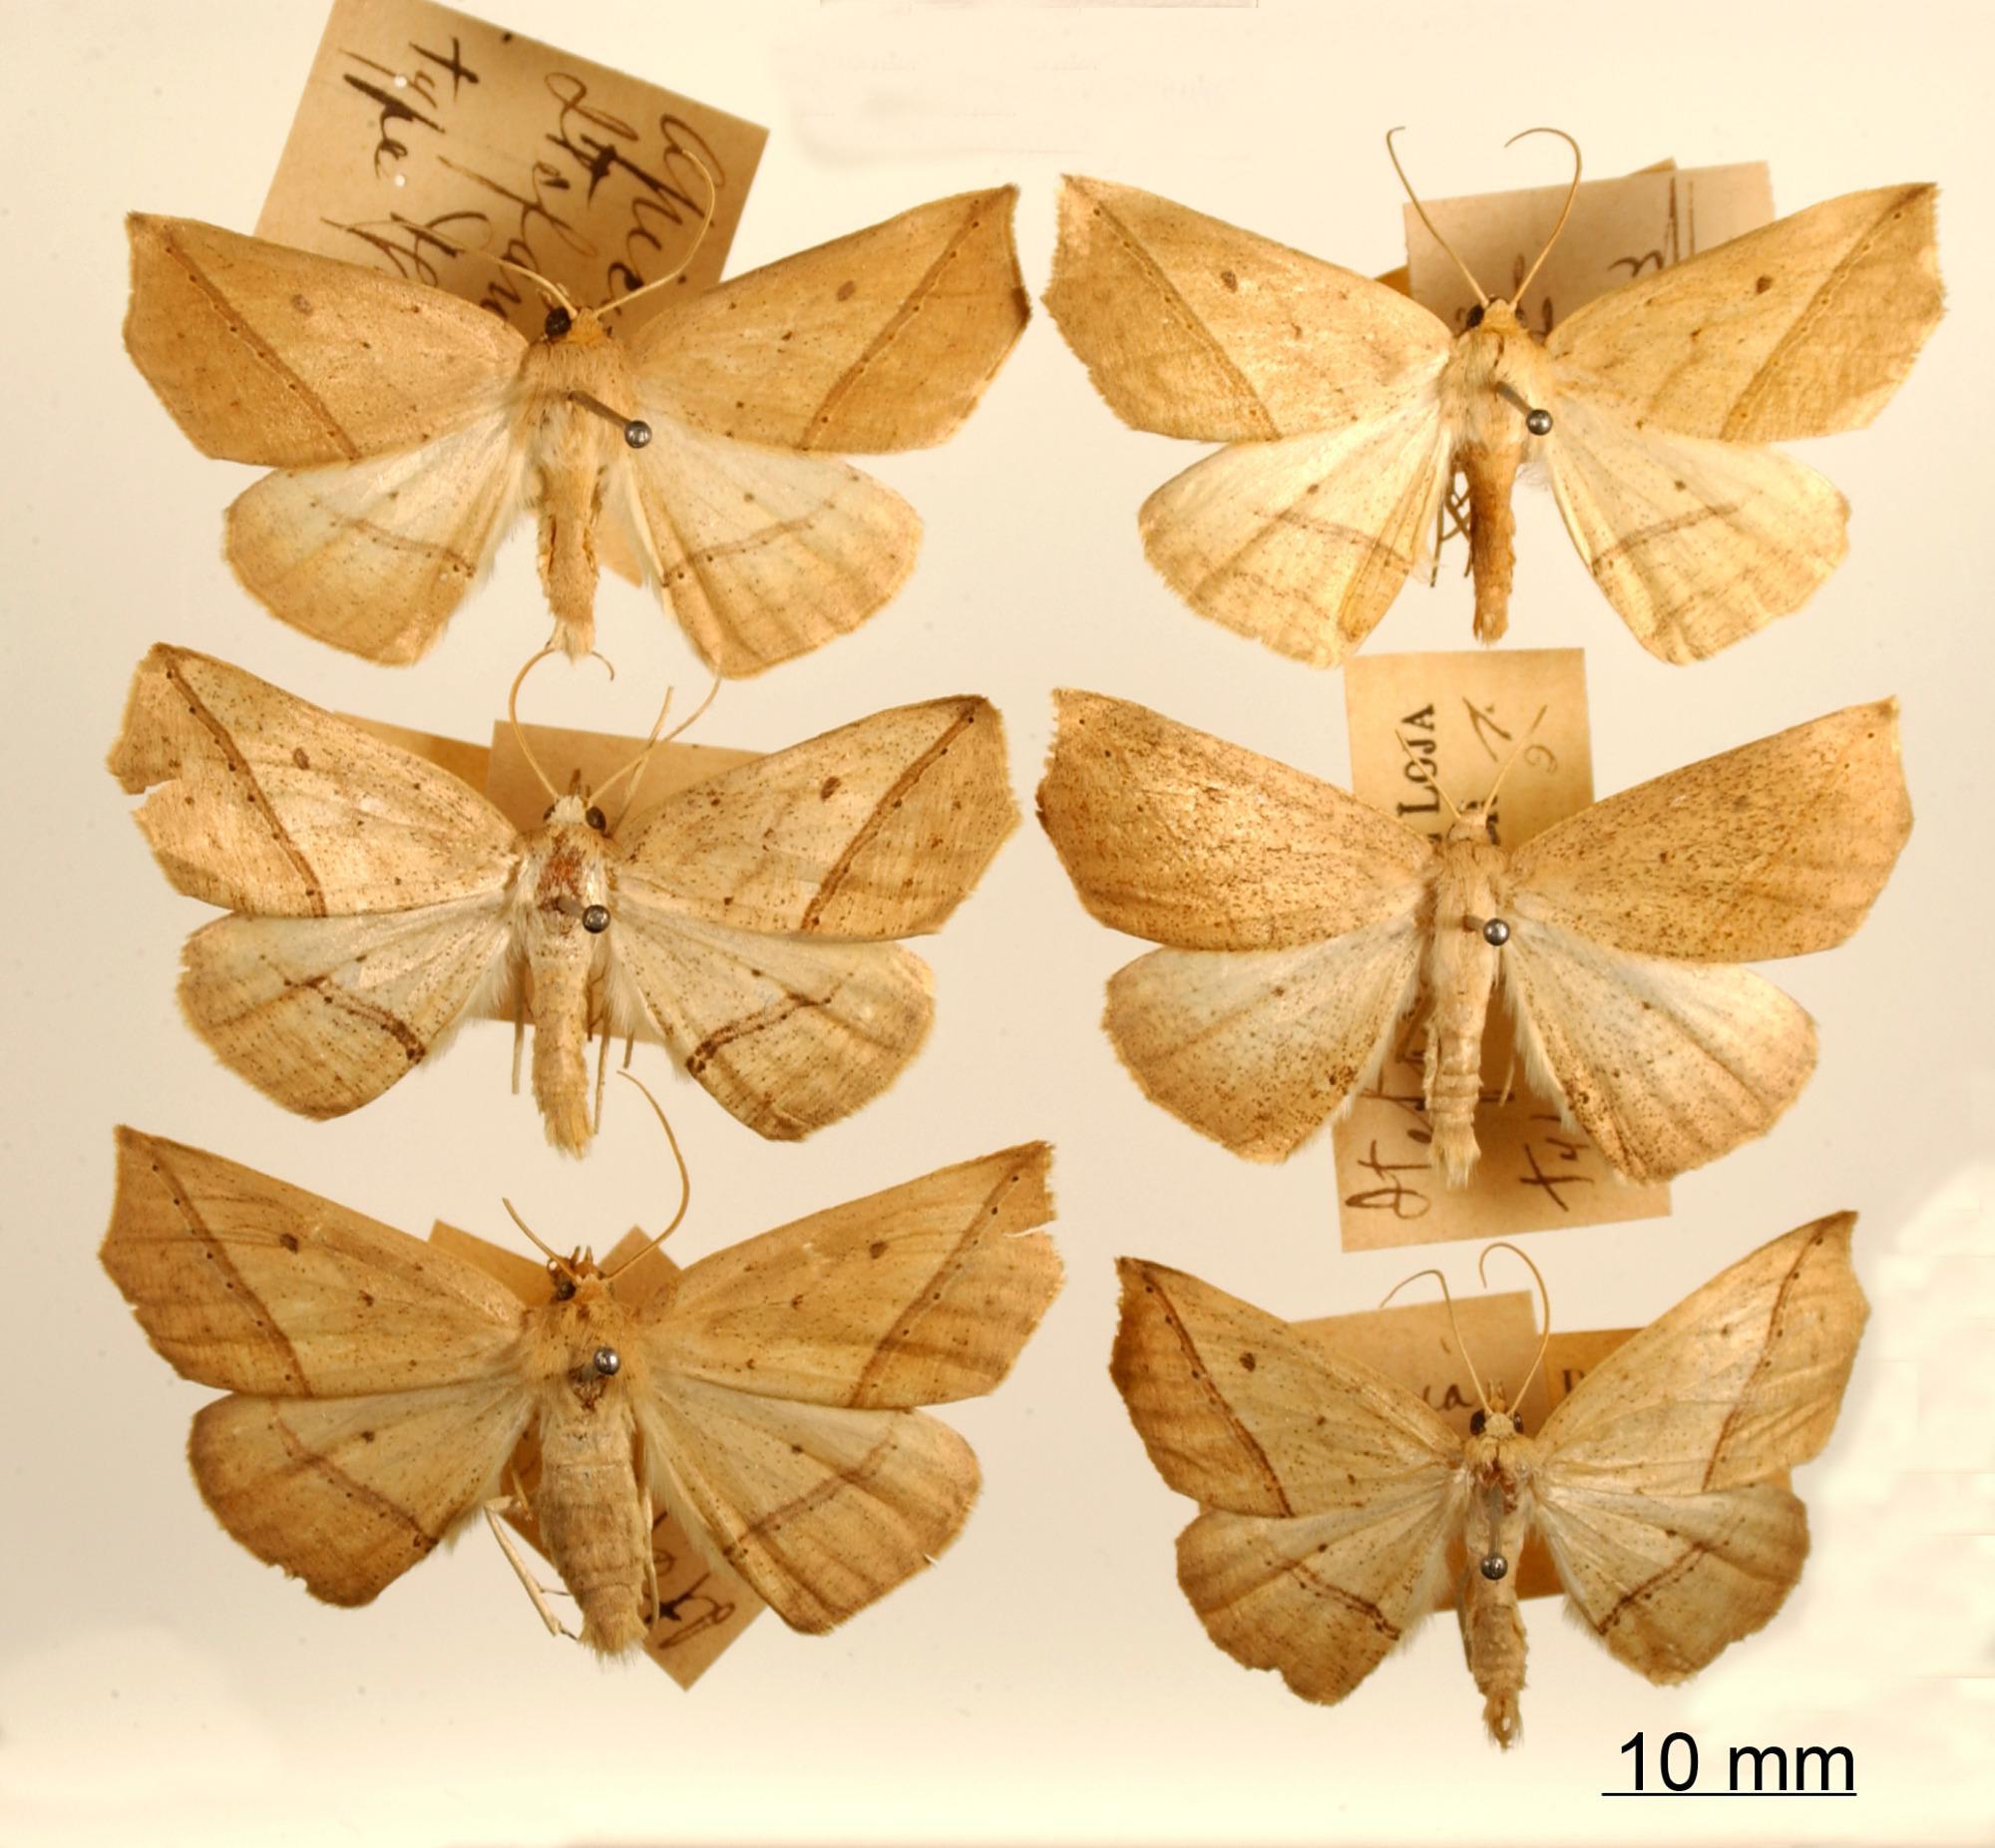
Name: Apicia stefania
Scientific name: Apicia stefania Dognin, 1894
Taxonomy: Animalia, Arthropoda, Insecta, Lepidoptera, Geometridae, Ennominae
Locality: Environs de Loja, Ecuador, Ecuador